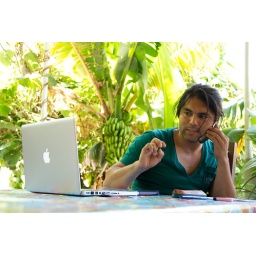
Hispanic Latin man with laptop and mobile phone in tropical setting